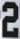
Number: 2